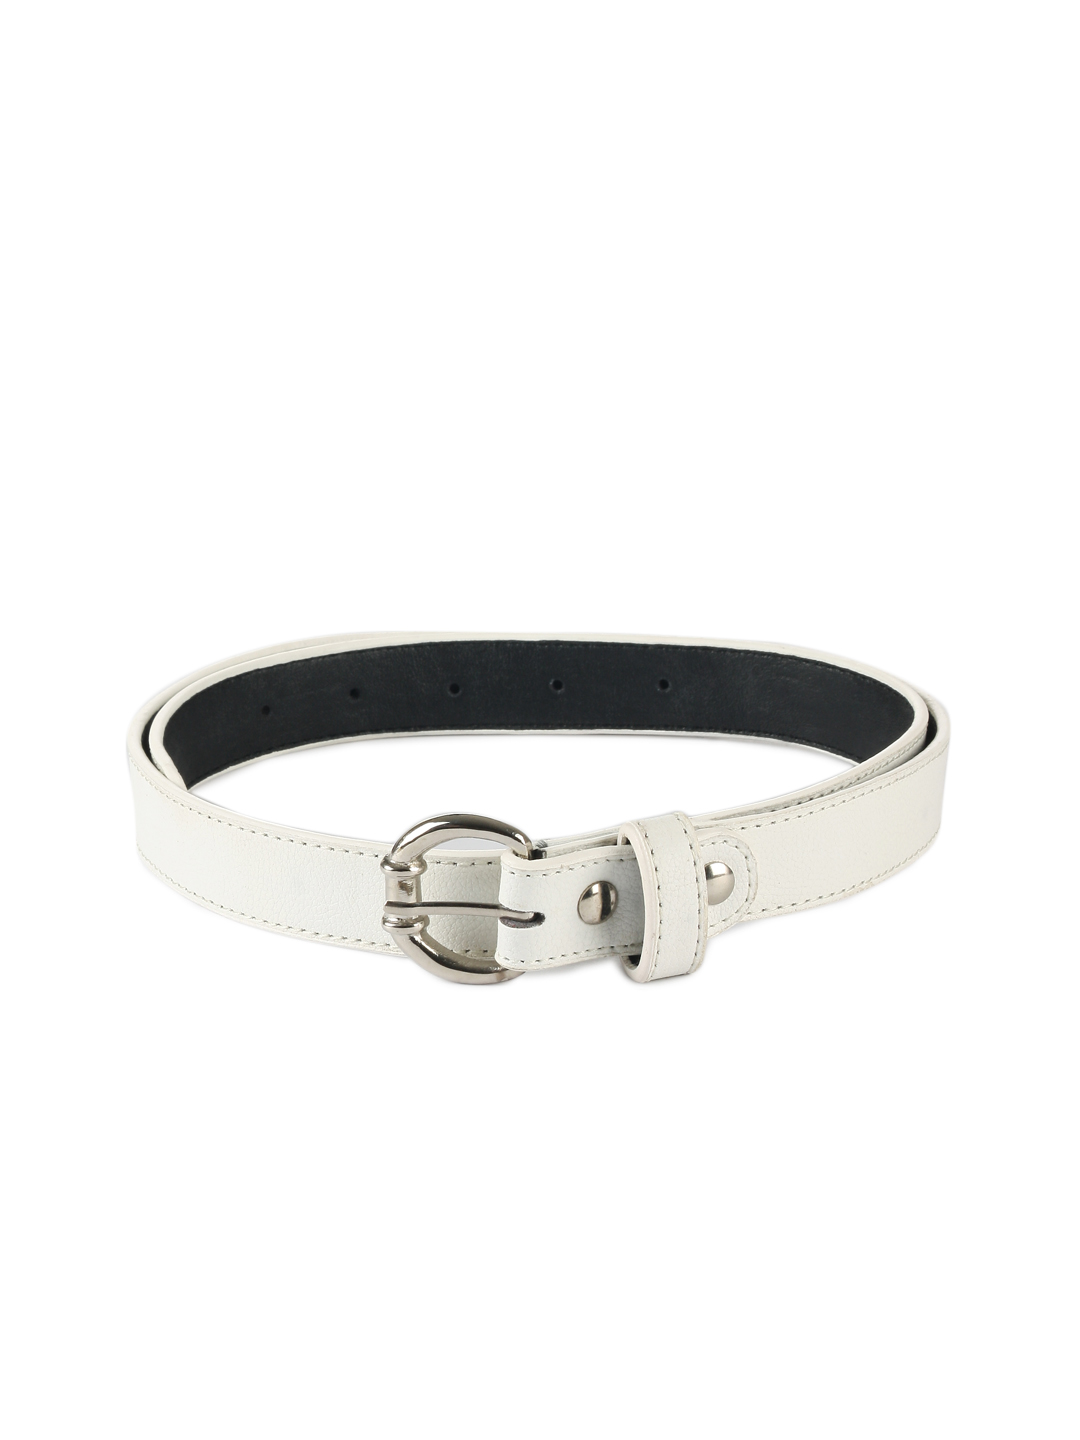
Baggit Women Chotu Taj White Belt
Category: Accessories / Belts / Belts
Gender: Women
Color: White
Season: Winter 2015
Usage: Casual